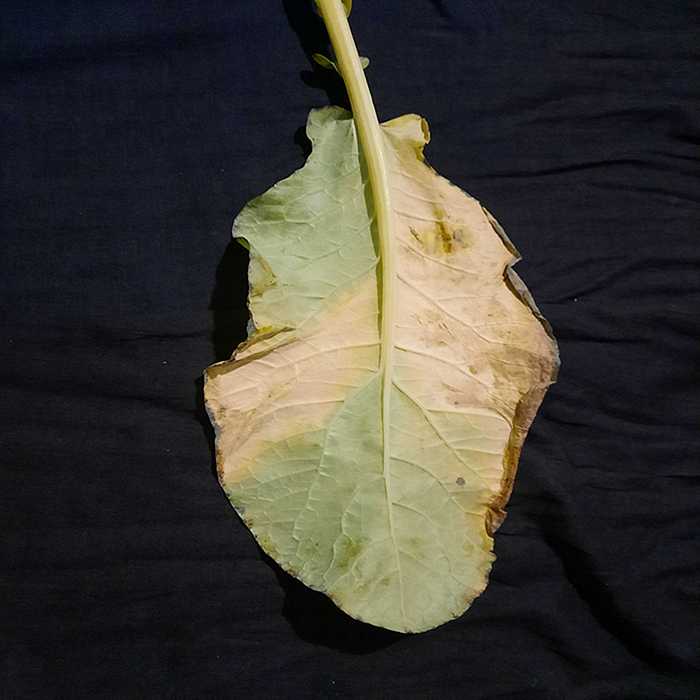
Plant: Cauliflower
Label: Black Rot